Kirkoswald Parish Church

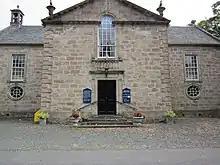
Kirkoswald Parish Church

Kirkoswald Parish Church is located in the small village of Kirkoswald (on the A77 road), South Ayrshire, Scotland. It is a parish church in the Church of Scotland.